Hay's Ranch Bridge

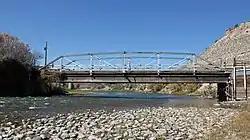

The Hay's Ranch Bridge, in Rio Blanco County, Colorado near Meeker, Colorado, was built in 1900–01. It was listed on the National Register of Historic Places in 1985.